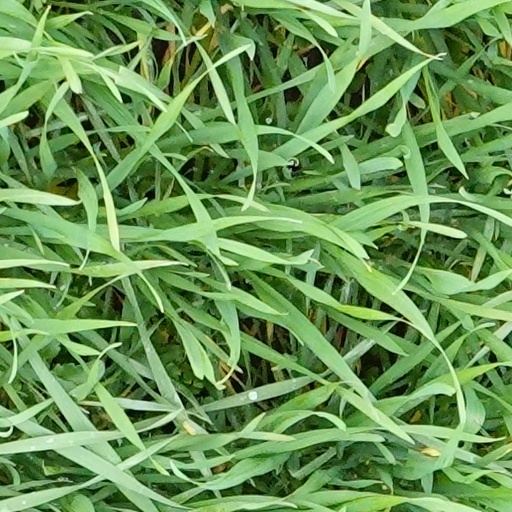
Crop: wheat